Yona

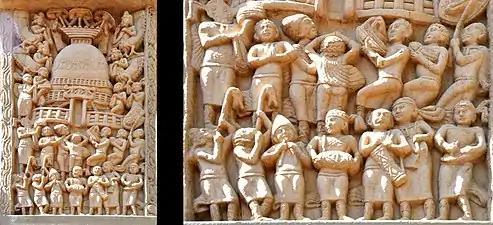
Foreigners on the Northern Gateway of Stupa I.

Some of the friezes of Sanchi also show devotees in Greek attire. The men are depicted with short curly hair, often held together with a headband of the type commonly seen on ancient Greek coinage. The clothing too is Greek, complete with tunics, capes and sandals. The musical instruments are also quite characteristic, such as the double flute called aulos. Also visible are carnyx-like horns. They are all celebrating at the entrance of the stupa. These men would be foreigners from north-west India visiting the stupa, possibly Mallas, Indo-Scythians or Indo-Greeks.